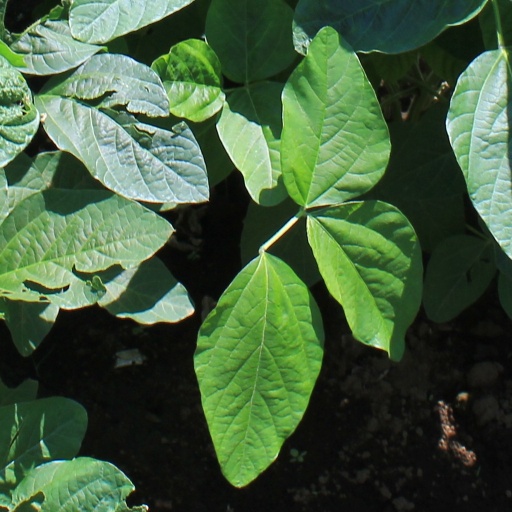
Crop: soybean